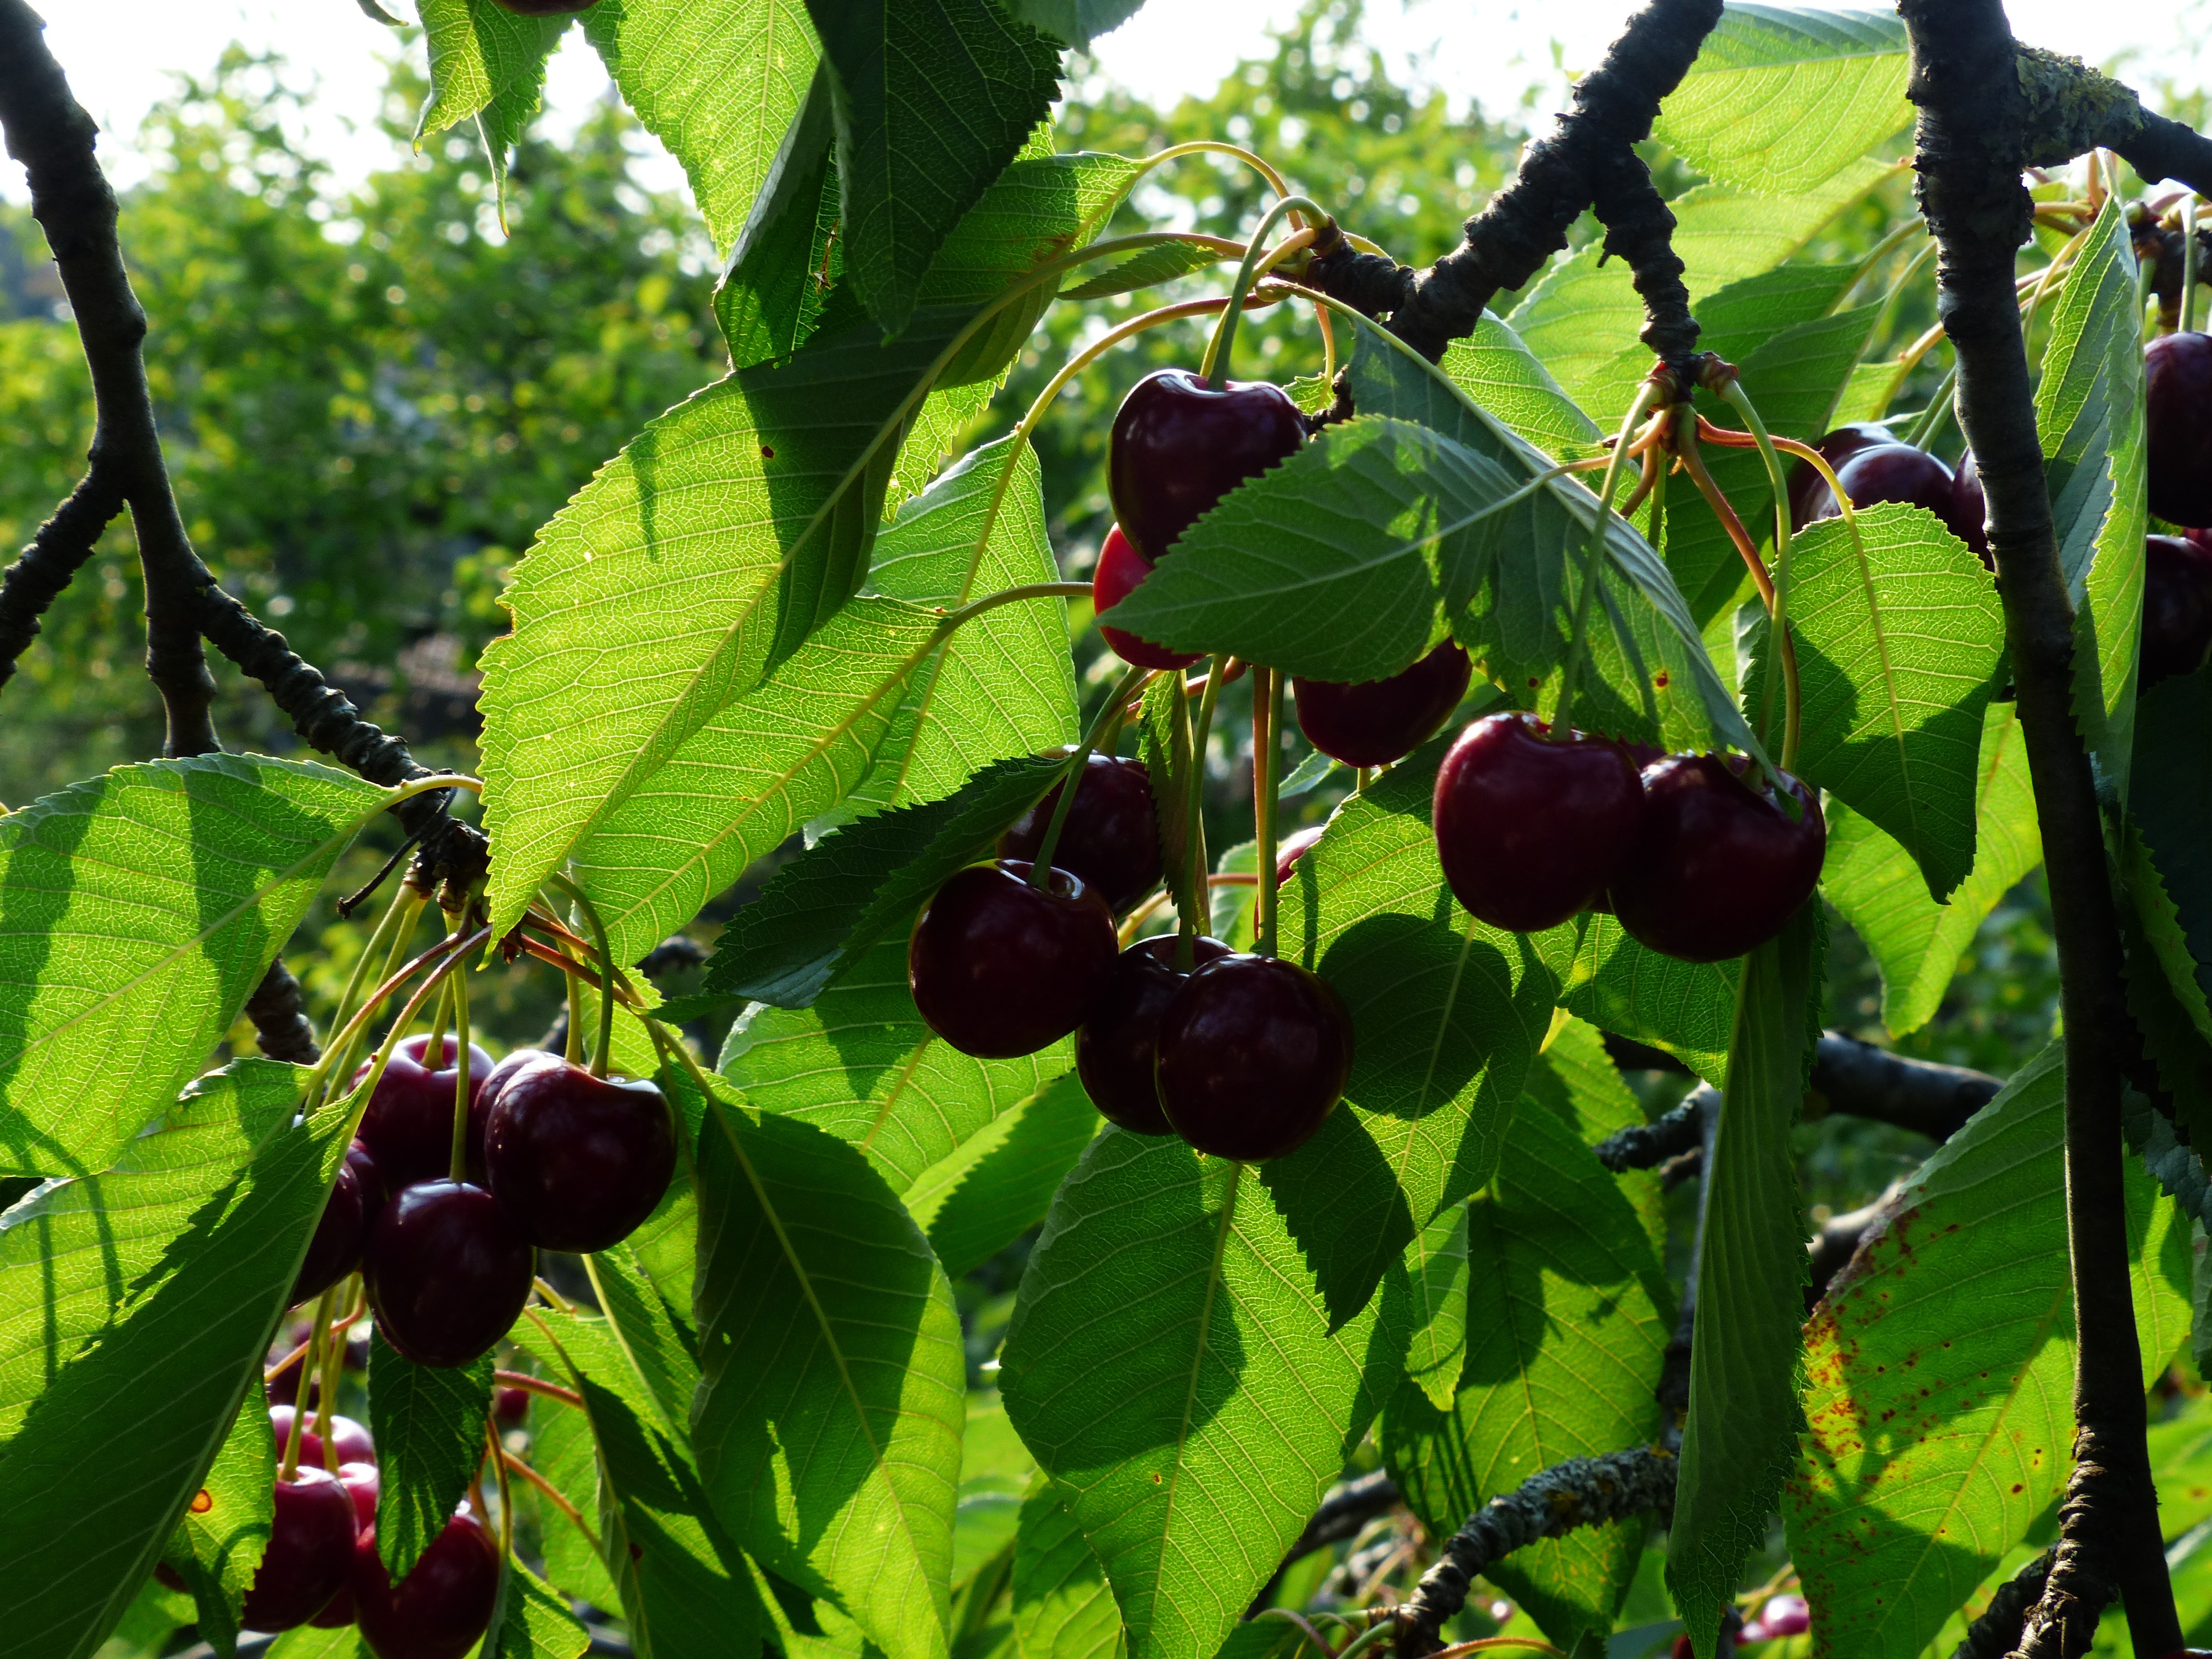
tree, branch, plant, fruit, sweet, leaf, flower, summer, food, red, produce, healthy, delicious, leaves, shrub, fruit tree, bing, cherry, flowering plant, rose family, fruity, chokecherry, sweet cherry, bird cherry, prunus avium, coccoloba uvifera, woody plant, land plant, red mulberry